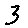
Label: 3